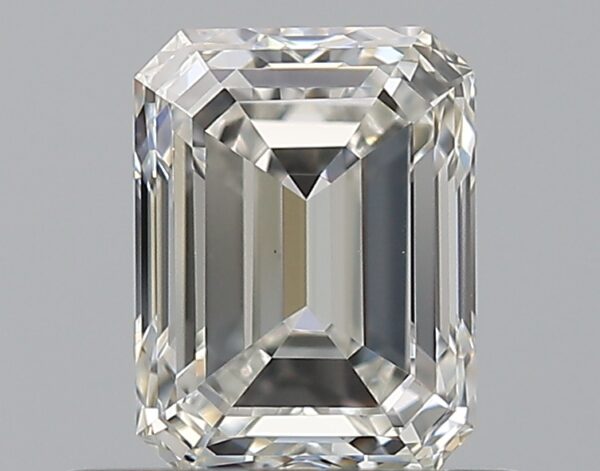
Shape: emerald
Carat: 0.7
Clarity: VVS2
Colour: H
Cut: VG
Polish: EX
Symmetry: VG
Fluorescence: N
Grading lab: GIA
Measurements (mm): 5.62 x 4.22 x 2.95